At Eternity's Gate (film)

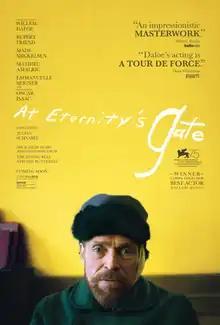
Theatrical release poster

At Eternity's Gate is a 2018 biographical drama film directed by Julian Schnabel, from a screenplay by Schnabel, Jean-Claude Carrière and Louise Kugelberg. It follows Vincent van Gogh's final years of life, including dramatizing the theory that his death was caused by manslaughter rather than suicide. It stars Willem Dafoe as van Gogh, alongside a ensemble cast that includes Rupert Friend, Oscar Isaac, Mads Mikkelsen, Mathieu Amalric, Emmanuelle Seigner and Niels Arestrup.